Strasbourg

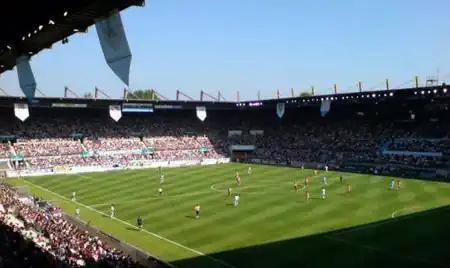
Stade de la Meinau, home of RC Strasbourg

Strasbourg is the seat of over twenty international institutions, most famously of the Council of Europe and of the European Parliament, of which it is the official seat. Strasbourg is considered the legislative and democratic capital of the European Union, while Brussels is considered the executive and administrative capital and Luxembourg the judiciary and financial capital.